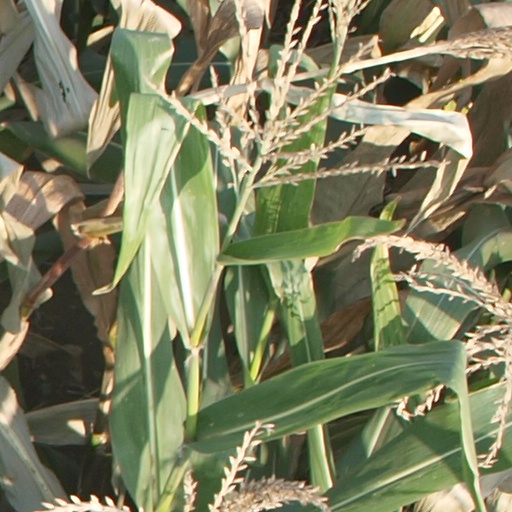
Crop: maize; corn